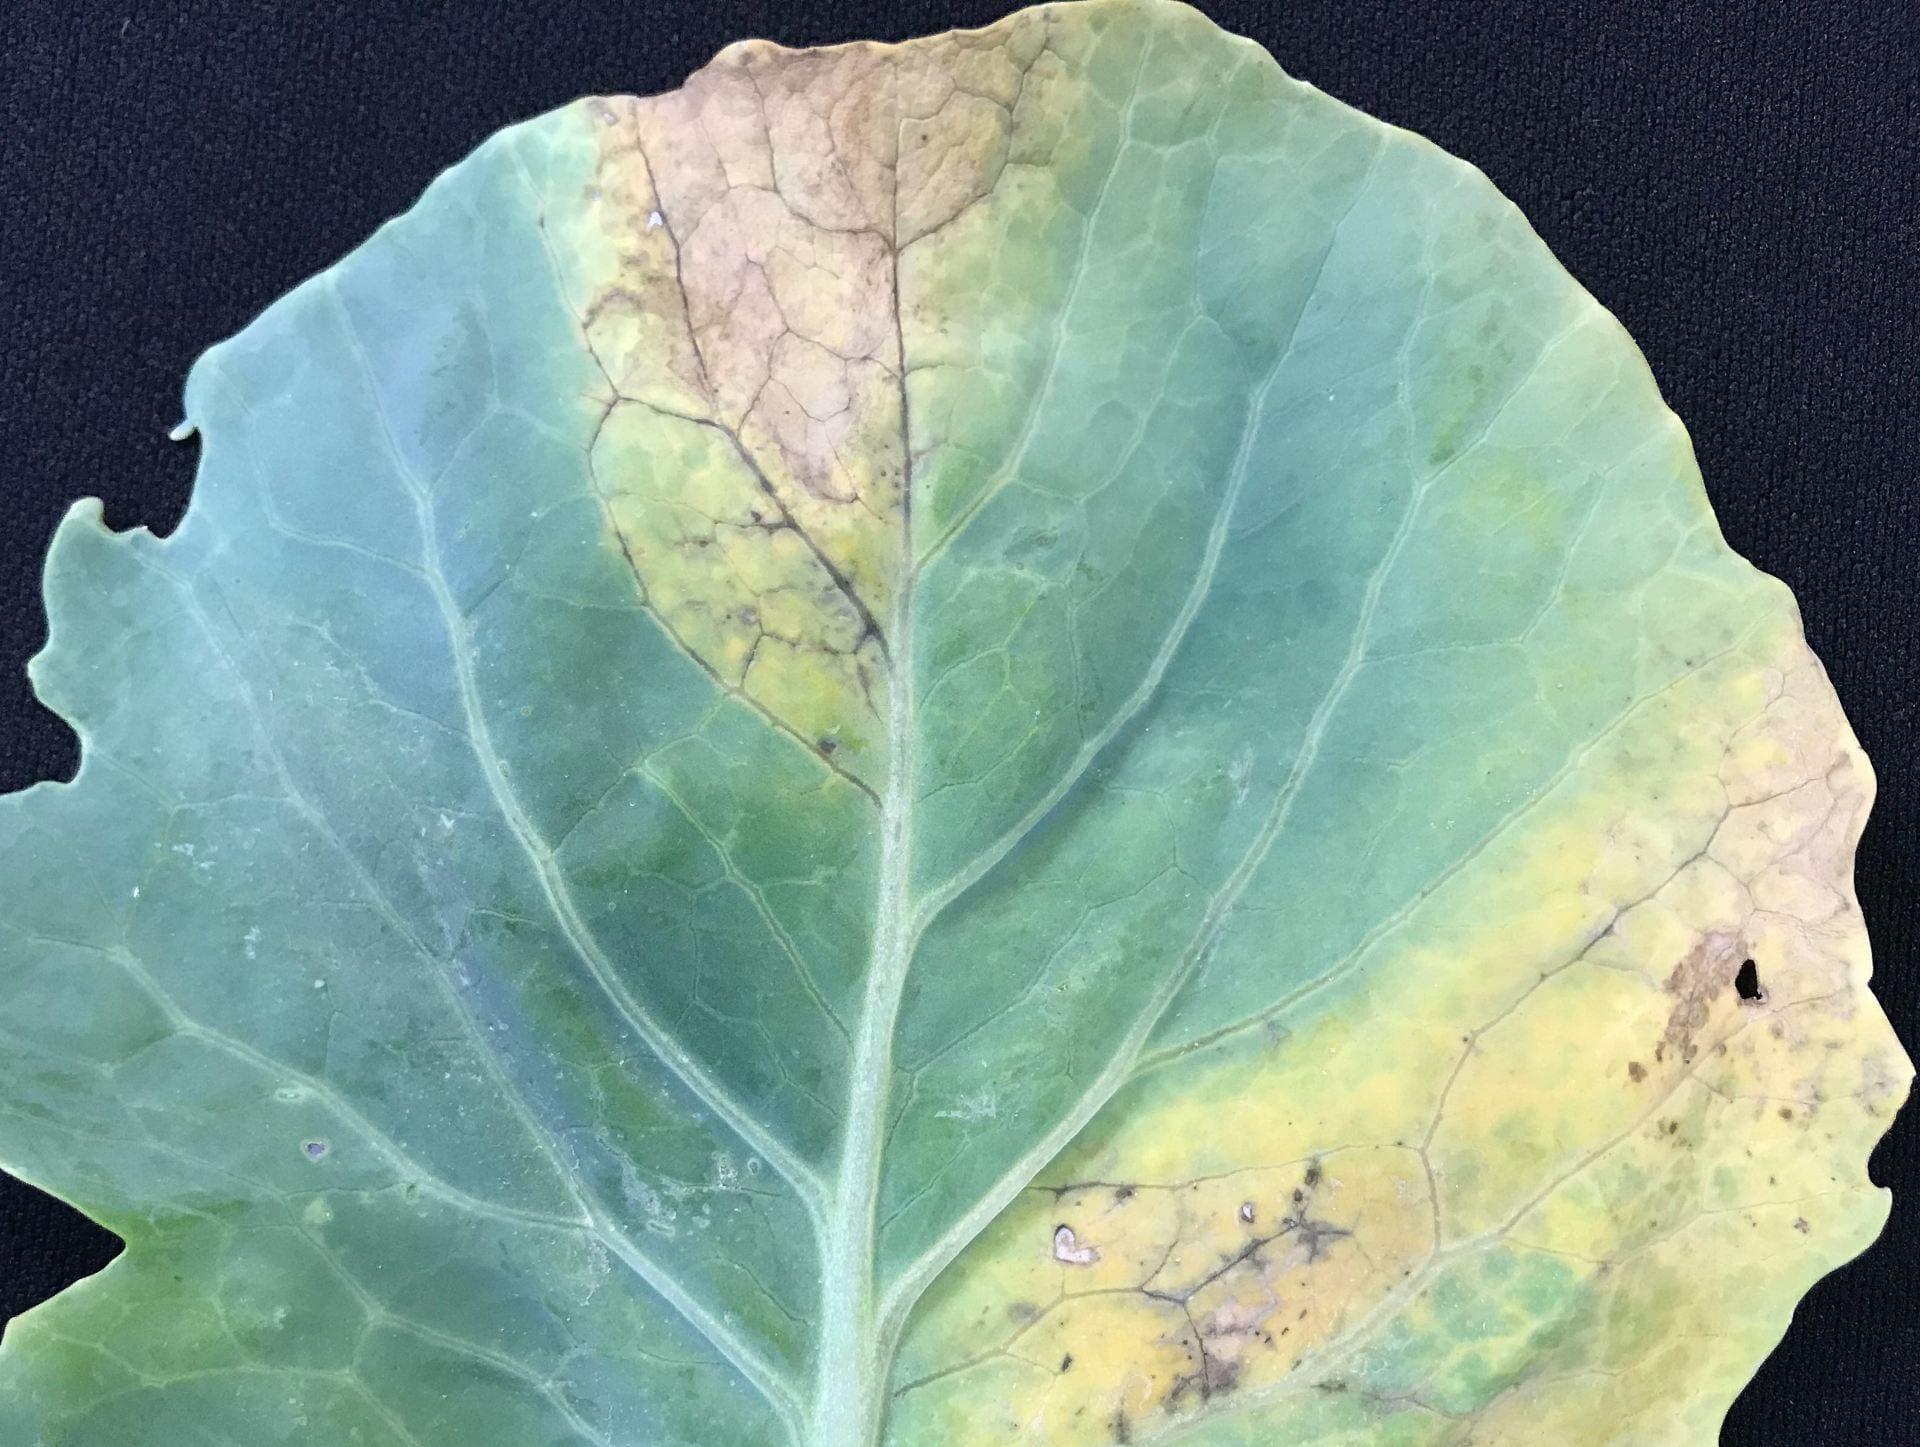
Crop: unknown
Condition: cabbage_cabbage_black_rot